Mau Piailug

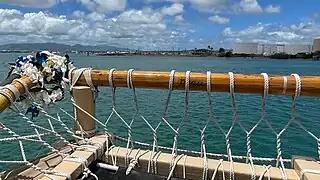
Mau's name carved into the back of the navigator's seat aboard Hokule'a

The Polynesian Voyaging Society recognized Mau's contributions in preserving the art of wayfinding by building and donating the voyaging canoe Alingano Maisu to Mau and the people of Satawal, and he is honored with his name carved into the rail aboard Hōkūleʻa behind his traditional seat on the port rear quarter of the vessel.